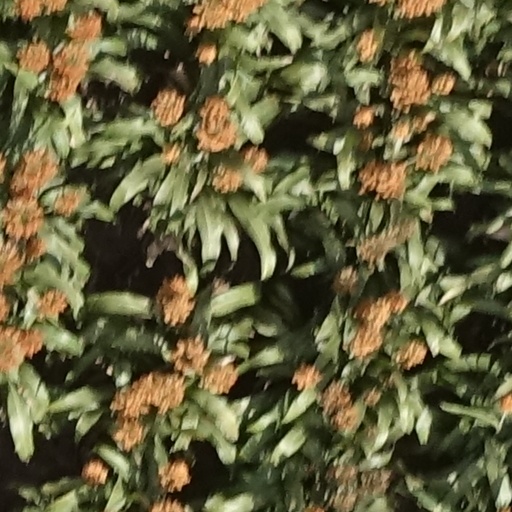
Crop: sorghum